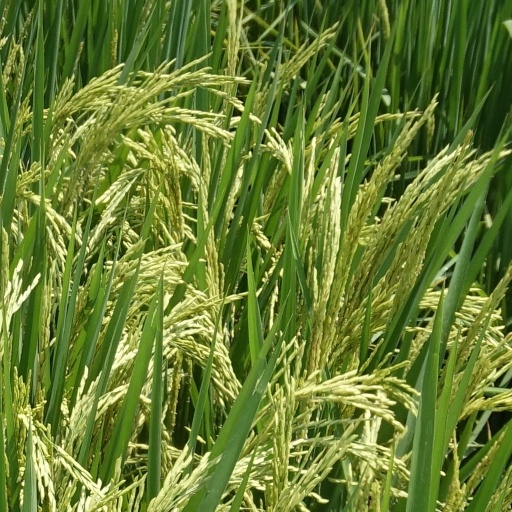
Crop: rice